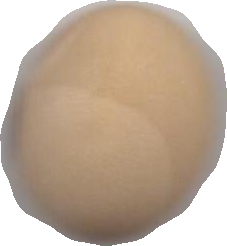
Variety: Anjasmoro